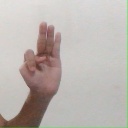
अक्षर: भ